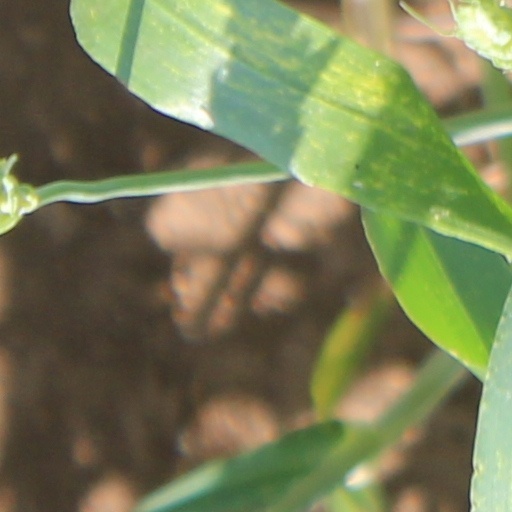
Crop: wheat